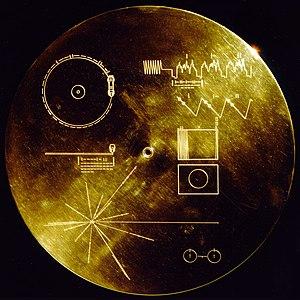
Voyager Golden Record Cette pochette en aluminium a été conçue pour protéger les disques plaqués or Sounds of Earth de Voyager 1 et 2 du bombardement de micrométéorites, mais aussi pour donner des informations sur comment restituer l'enregistrement. Le diagramme explicatif apparaît sur les faces interne et externe de la pochette, car le diagramme extérieur va subir une érosion dans le temps."